Fight Club 2

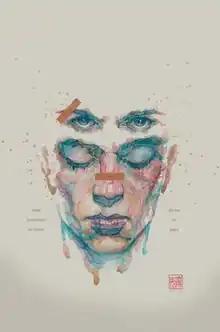
Cover of "Fight Club 2" #1

Fight Club 2 is a ten-issue comic book limited series written by Chuck Palahniuk as a sequel to his 1996 novel "Fight Club", with art by Cameron Stewart and covers by David Mack.